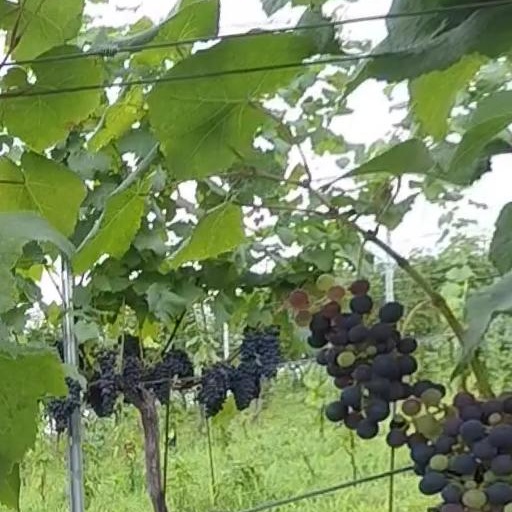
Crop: grape